Ley line

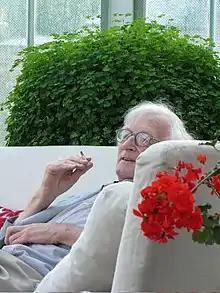
In the 1960s writer John Michell (photographed in 2008) played a major role in promoting a belief in ley lines.

From the 1940s through to the 1960s, the archaeological establishment blossomed in Britain due to the formation of various university courses on the subject. This helped to professionalise the discipline, and meant that it was no longer an amateur-dominated field of research. It was in the latter decade of this period that a belief in ley lines was taken up by members of the counterculture, where—in the words of the archaeologist Matthew Johnson—they were attributed with "sacred significance or mystical power". Ruggles noted that in this period, ley lines came to be conceived as "lines of power, the paths of some form of spiritual force or energy accessible to our ancient ancestors but now lost to narrow-minded twentieth-century scientific thought".